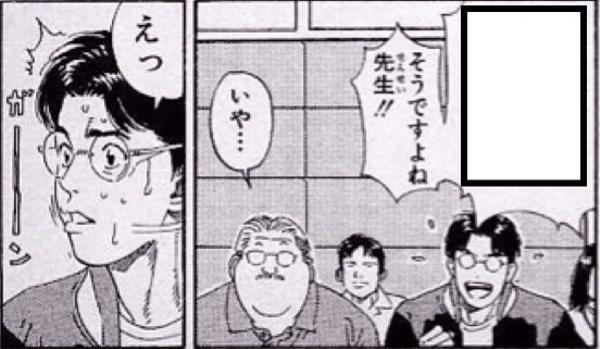
回答: あきらめたら、そこで試合終了